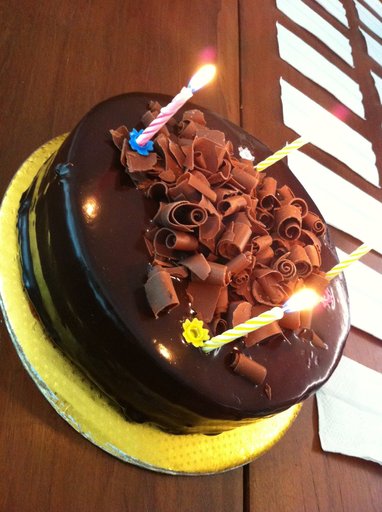
Label: chocolate_cake